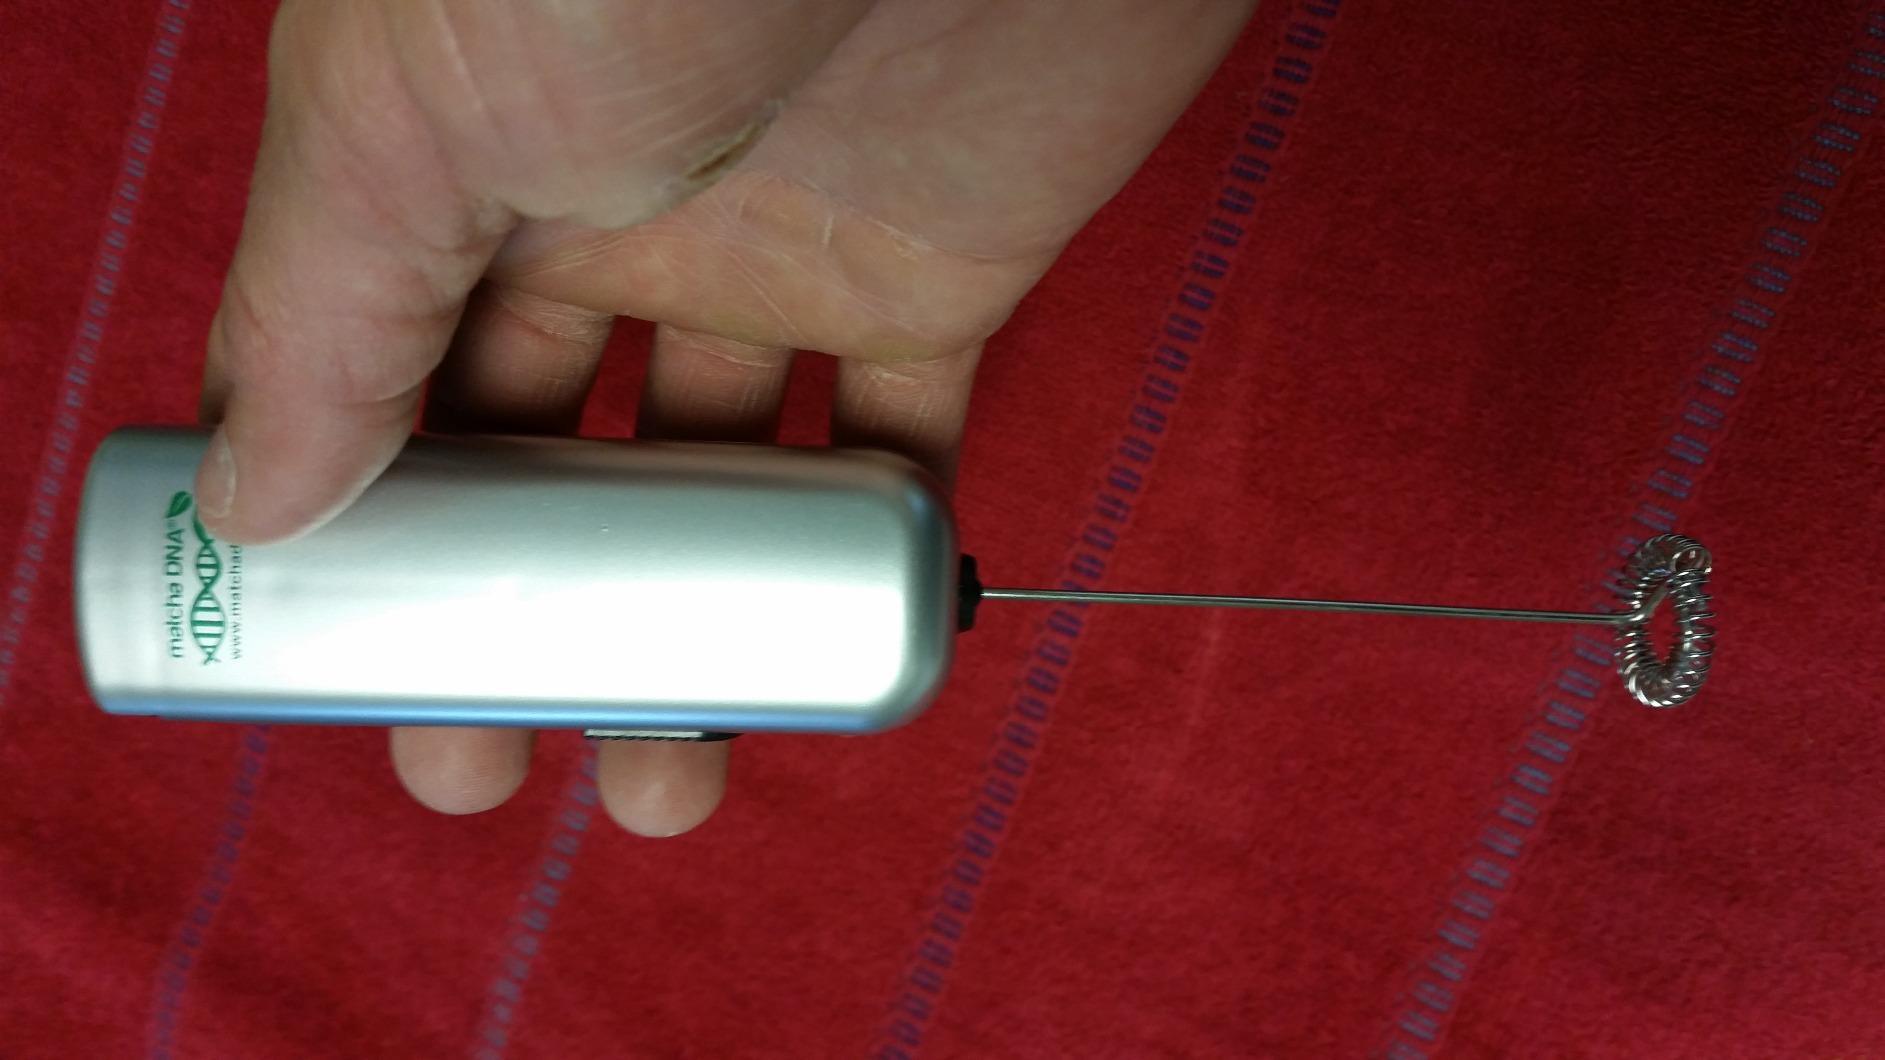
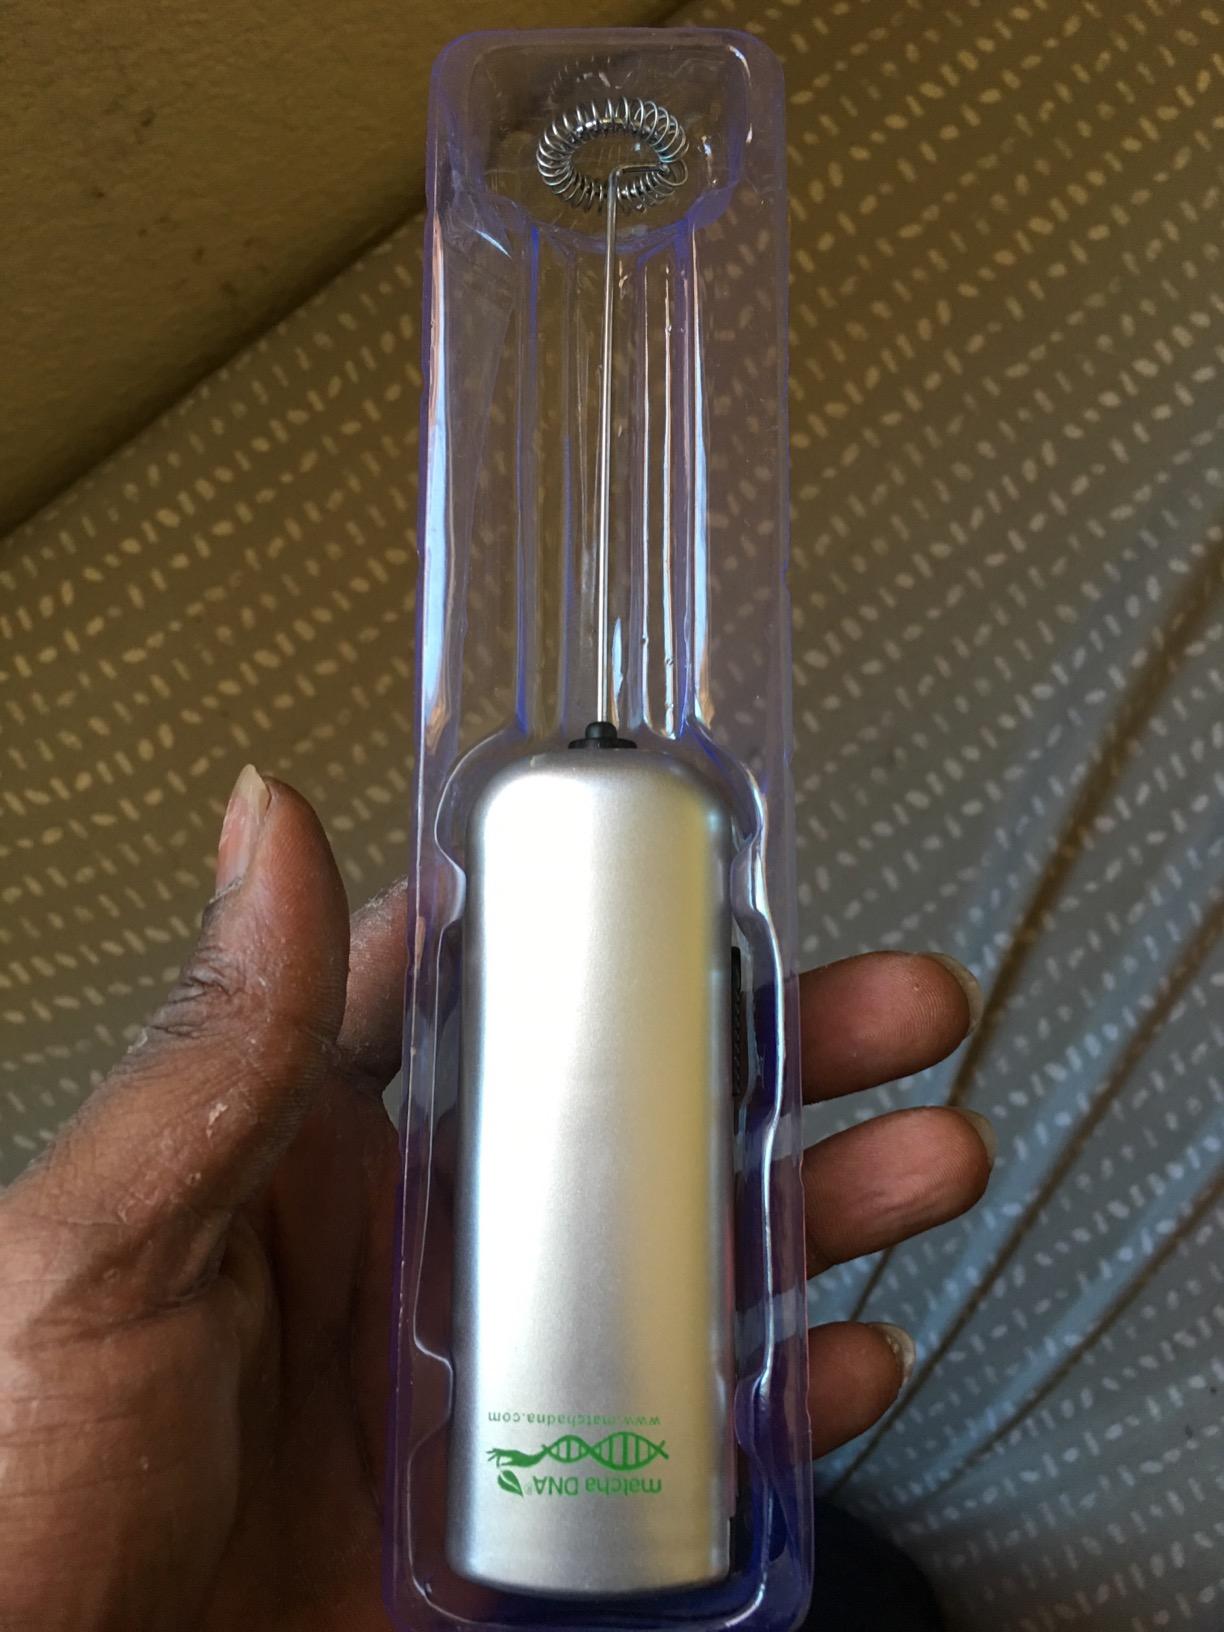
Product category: items_mixer
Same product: yes